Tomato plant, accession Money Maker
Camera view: bottom (45 deg); turntable rotation: 0 degrees
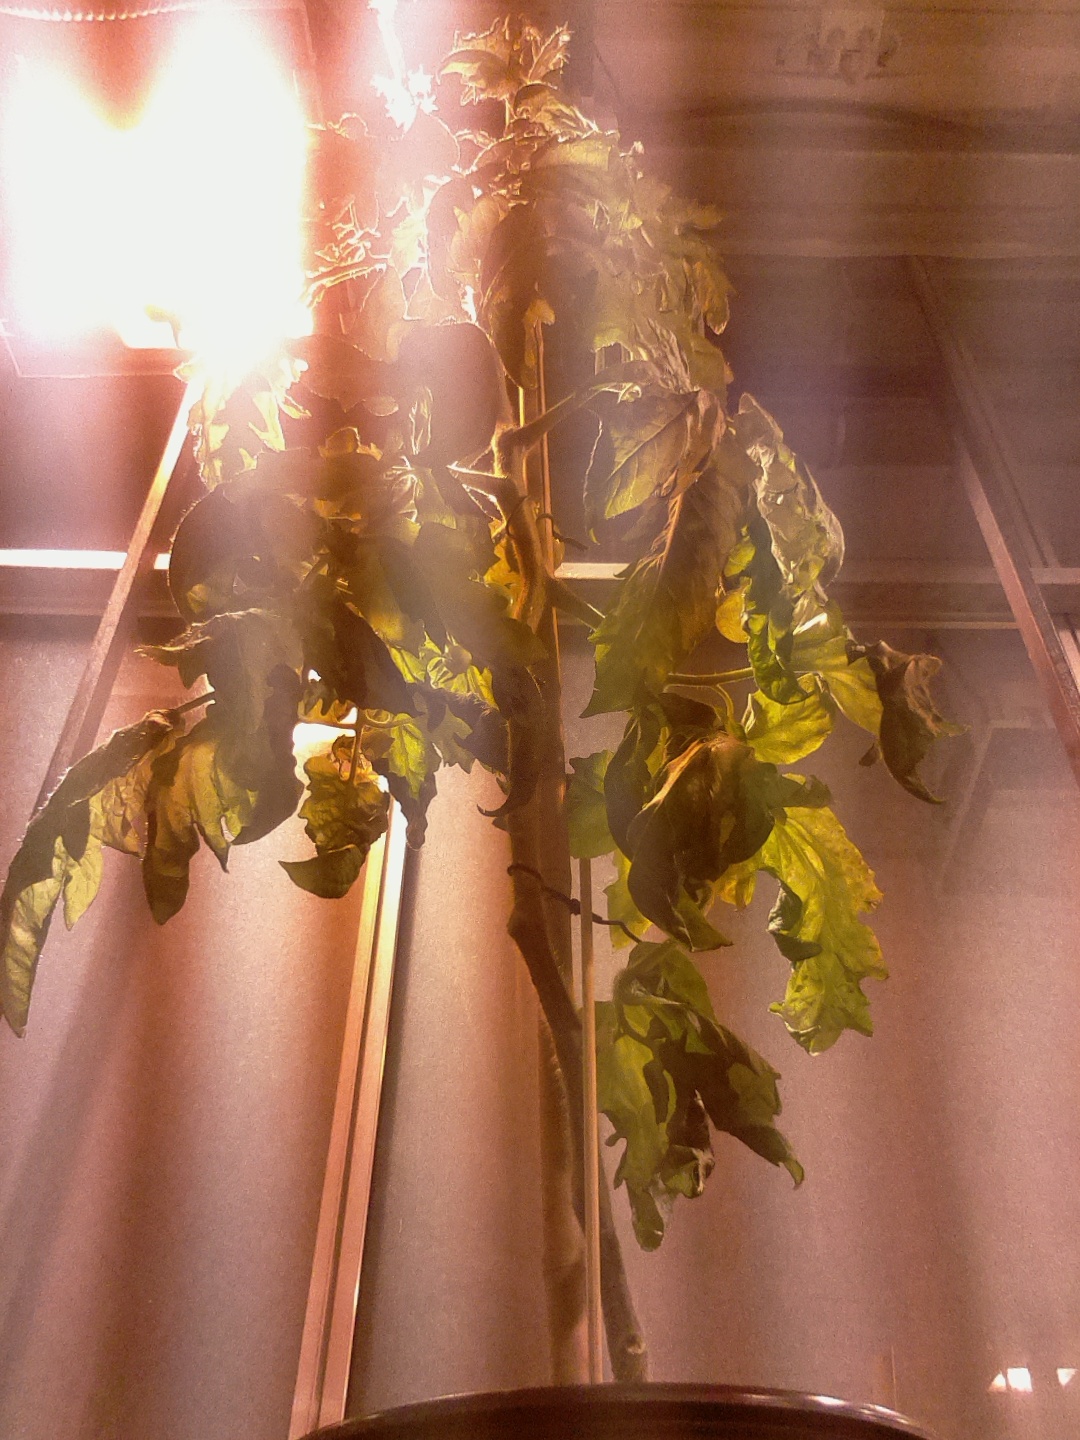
BBCH growth stage 76: 60%-70% of final fruit size